Ken Jennings

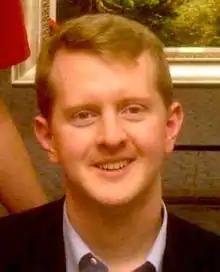
Jennings in 2008

In the aftermath of his "Jeopardy!" fame, Jennings signed with the United Talent Agency, which hoped to expand him into a commercial pitchman or TV host. In 2005 and 2006, he engaged in several endorsements, including a deal with Microsoft to promote its "Encarta" encyclopedia software, and Cingular Wireless (now AT&T) featured Jennings in commercials portraying him as having lots of "friends and family" (coming out of the woodwork once he began winning on "Jeopardy!"). He was also involved in speaking deals through the Massachusetts-based speakers' agency American Program Bureau. University Games produced a "Can You Beat Ken?" board game, in which players vie against each other and Jennings in an attempt to earn $2.6 million first. Each question in the game was asked to Jennings, and his answers, both correct and incorrect, are recorded on the cards.